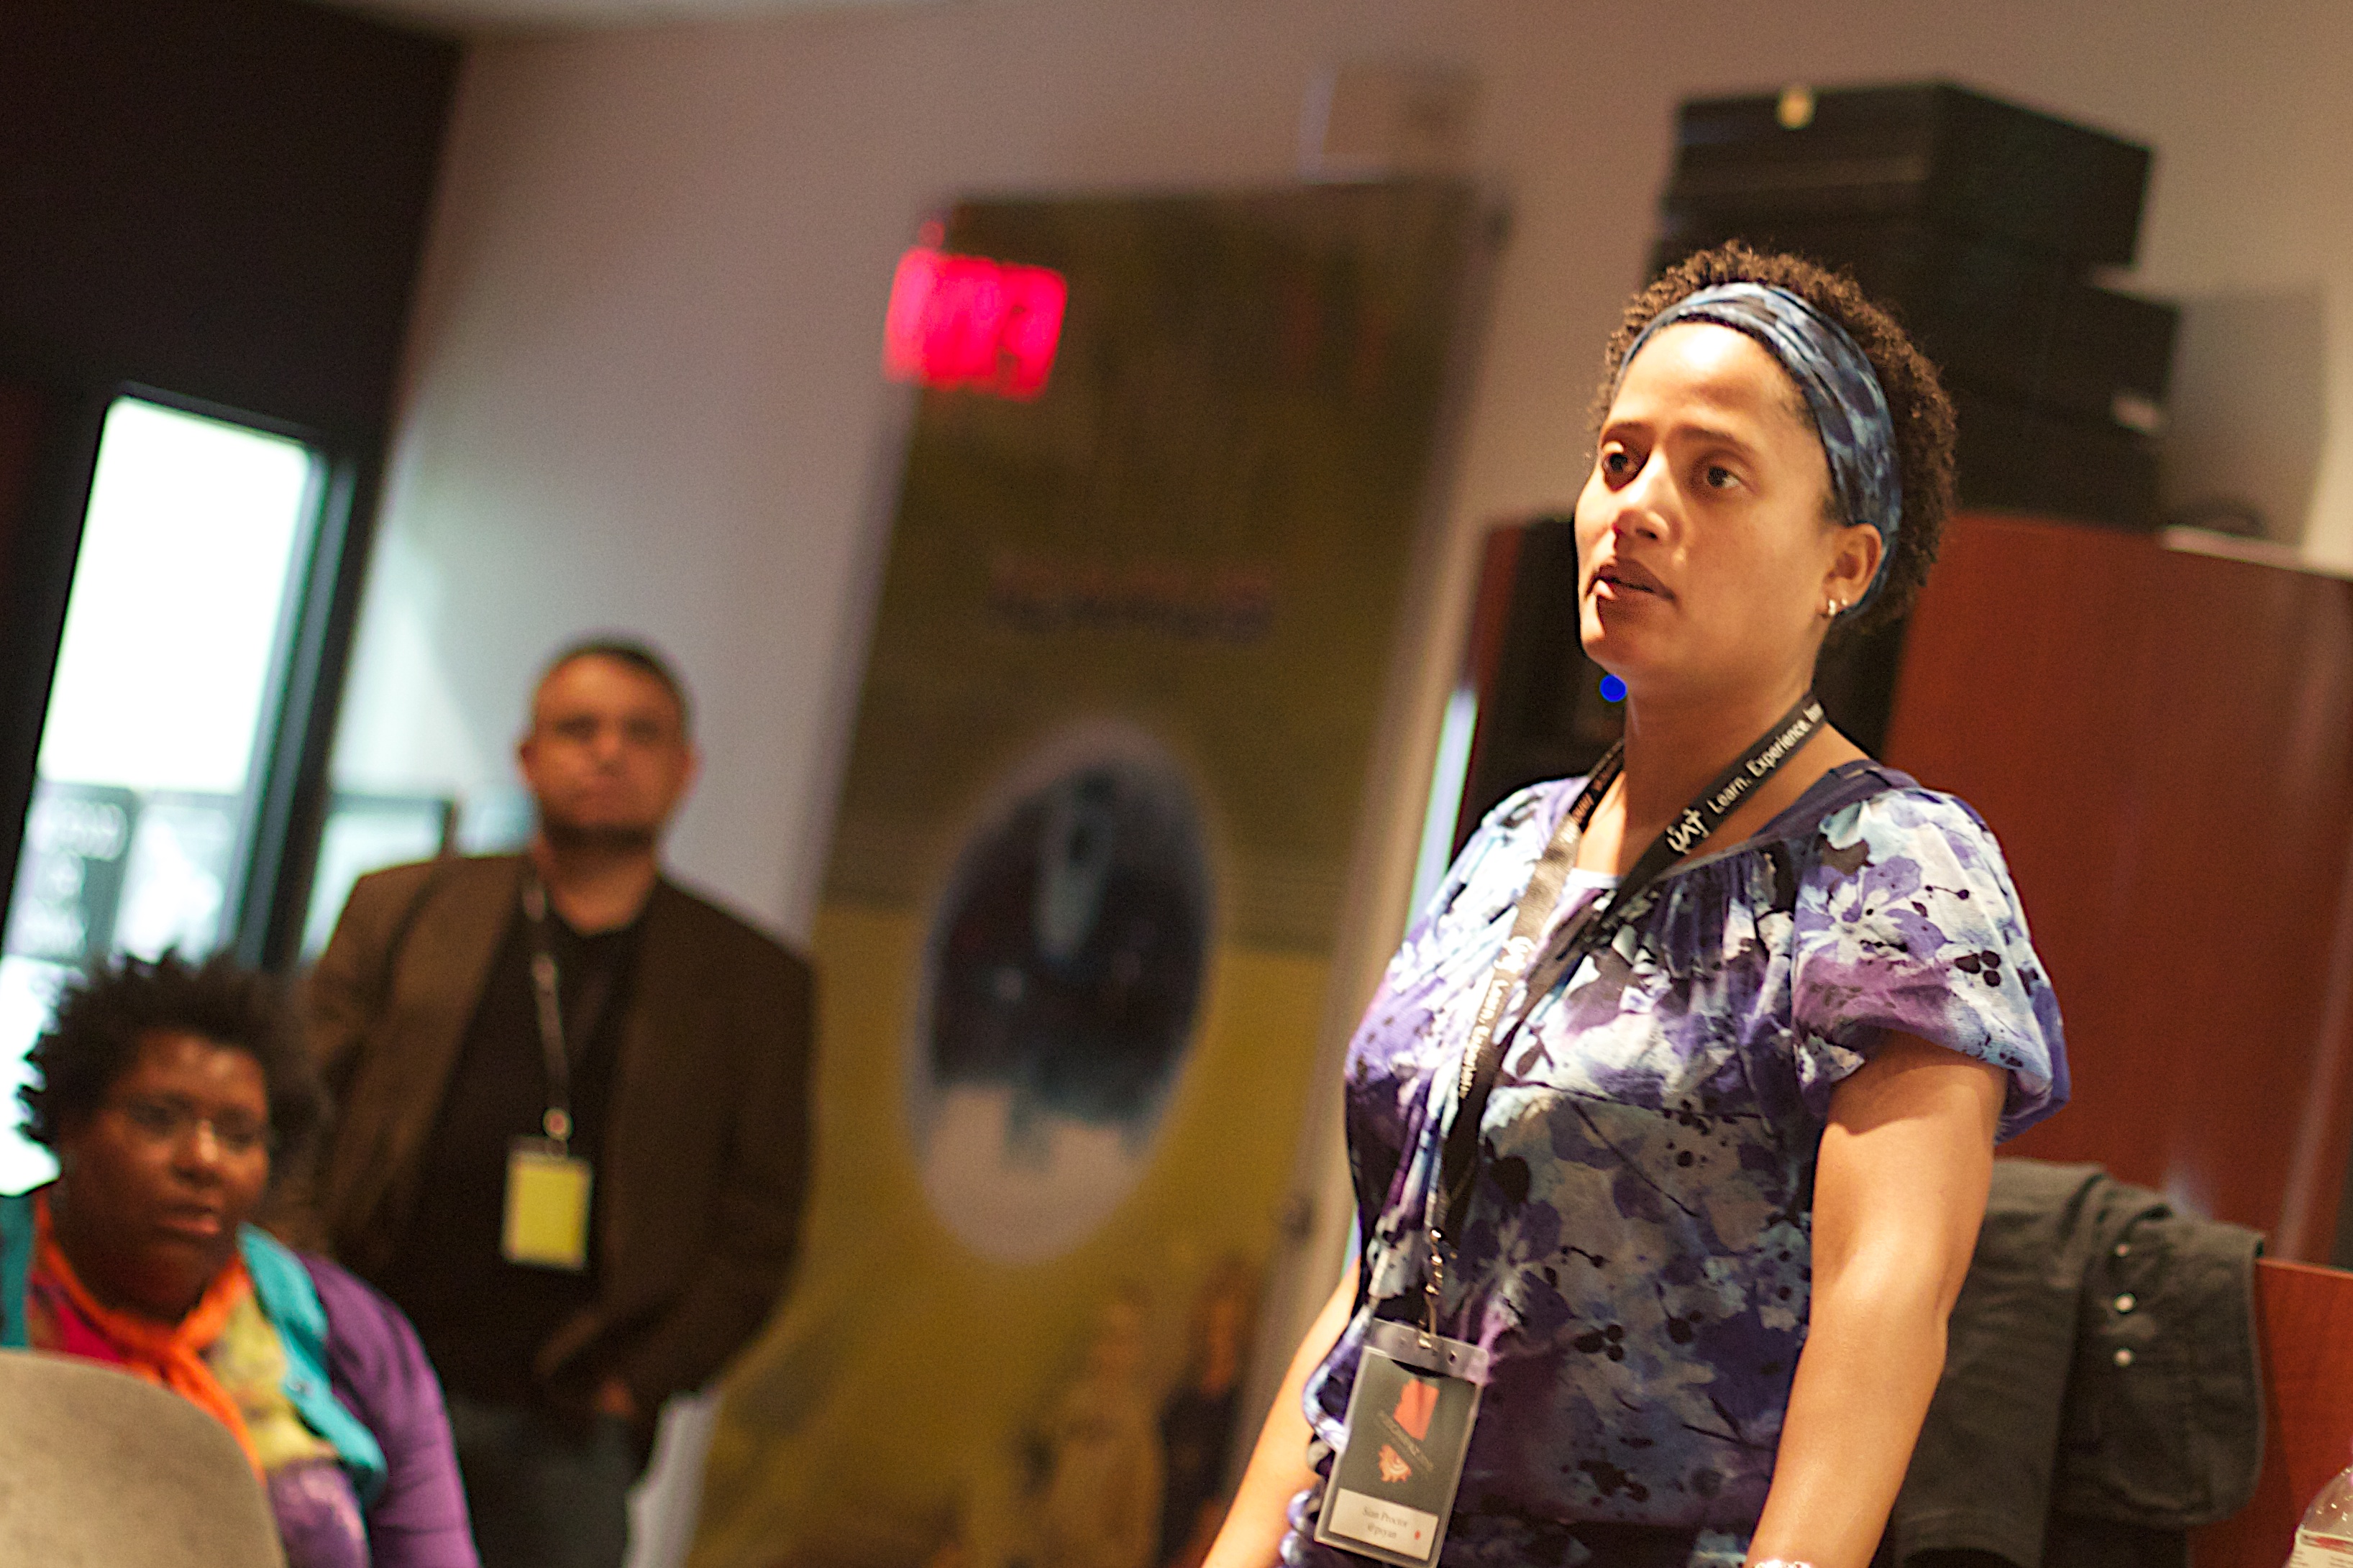
youth, singing, pcaz2010pcaz10